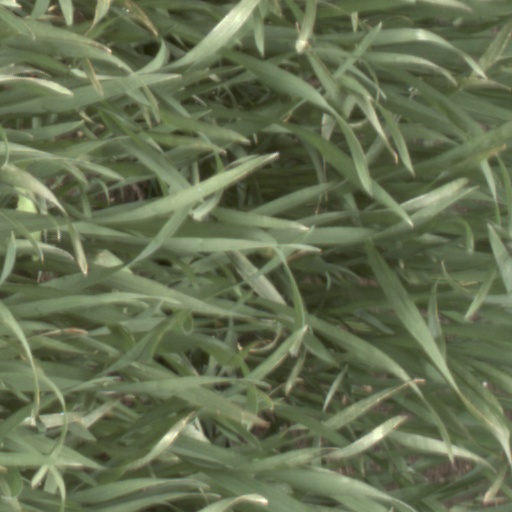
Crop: wheat